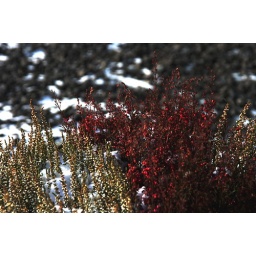
The new plants replacing the ones that were brutally slaughtered by the sheep this summer.